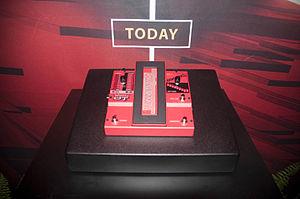
La Whammy pedal est une pédale d'effet numérique conçue pour guitare électrique et fabriquée par DigiTech. La Whammy a été la première pédale d'effet connue capable de produire des effets de décalage de hauteur. La pédale peut reproduire les sons qu'un guitariste fait normalement en utilisant le vibrato, comme l'effet dive bomb, mais permet également des montées jusqu'à une ou deux octaves, ainsi que des harmonies. Monophonique jusqu'à la cinquième version, la pédale produit des artefacts numériques audibles dans le signal audio. La Whammy V et les versions suivantes permettent une transposition polyphonique.